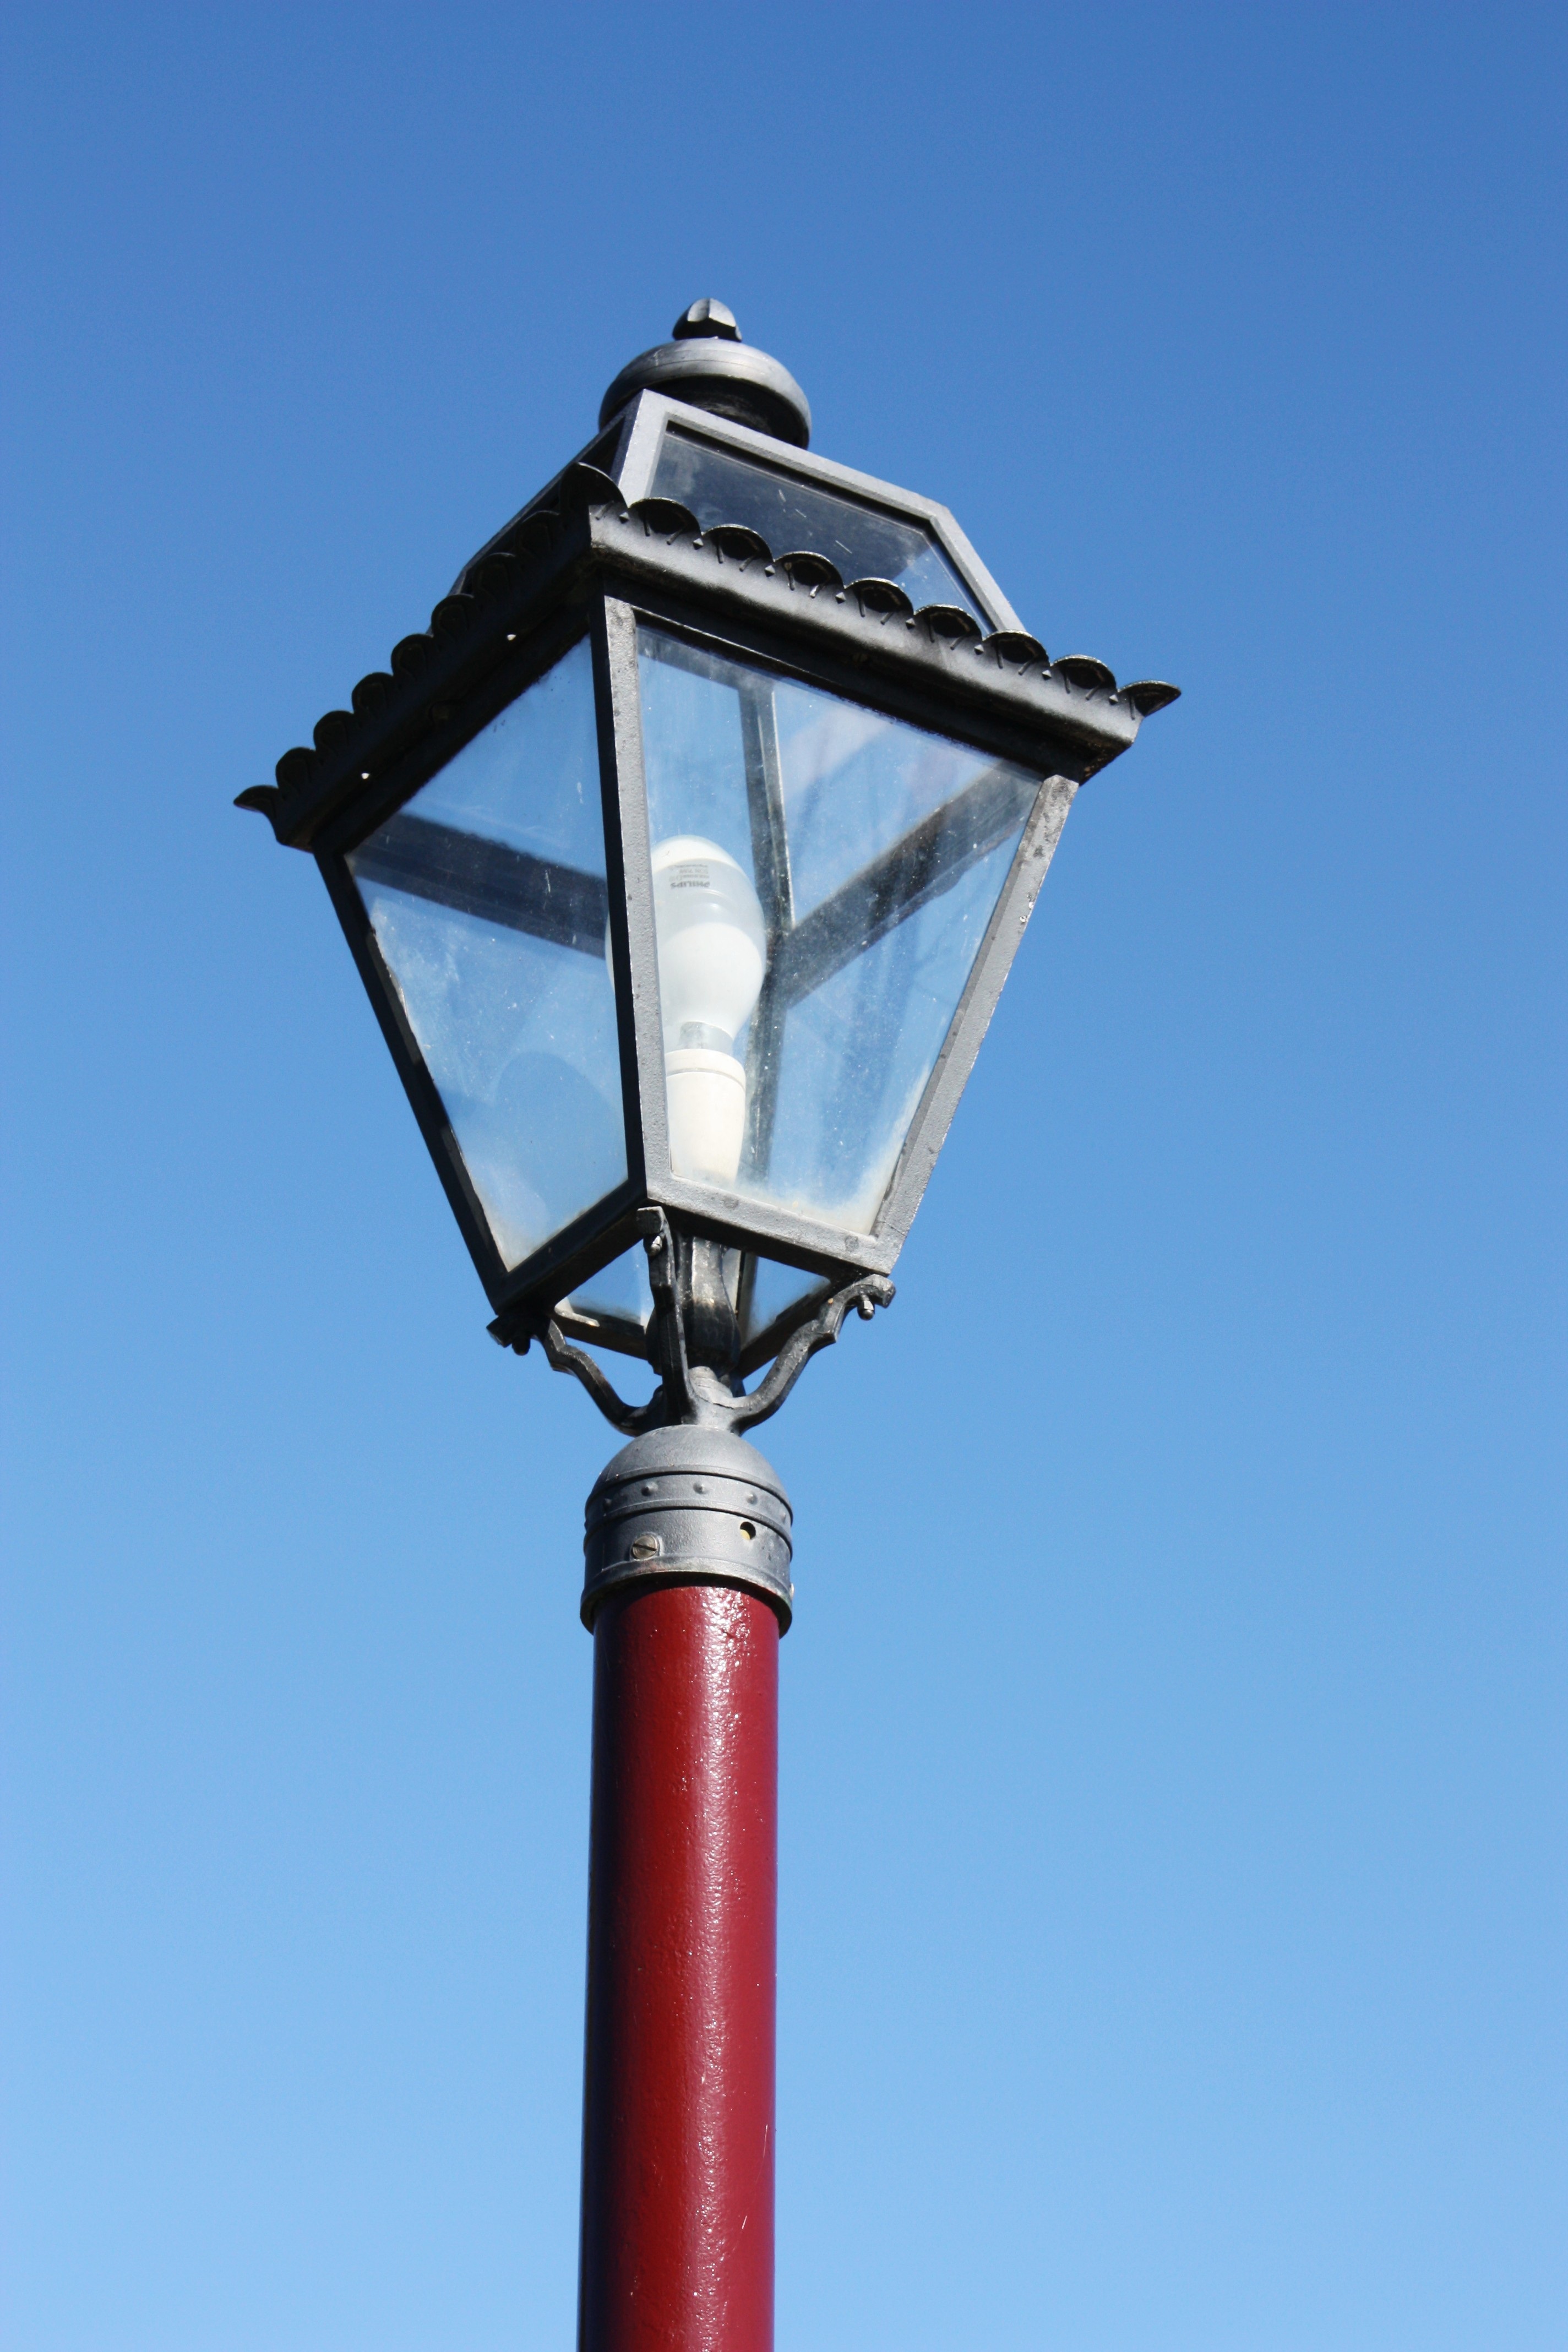
post, sky, street, vintage, wind, tower, mast, metal, blue, street light, lamp, lighting, ornate, decorative, light fixture, classic, illumination